A Cure for Wellness

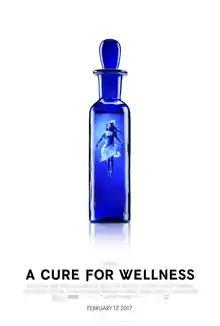
Theatrical release poster

A Cure for Wellness is a 2016 psychological horror film directed by Gore Verbinski and written by Justin Haythe. Haythe and Verbinski were inspired by Thomas Mann's 1924 novel "The Magic Mountain" while coming up with the idea for the film. Starring Dane DeHaan, Jason Isaacs, and Mia Goth, the plot follows a young executive who is sent to retrieve his company's CEO from a mysterious rehabilitation center in the Swiss Alps.